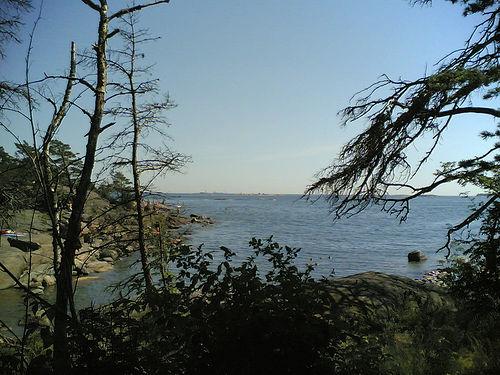
Weather: sun or clear